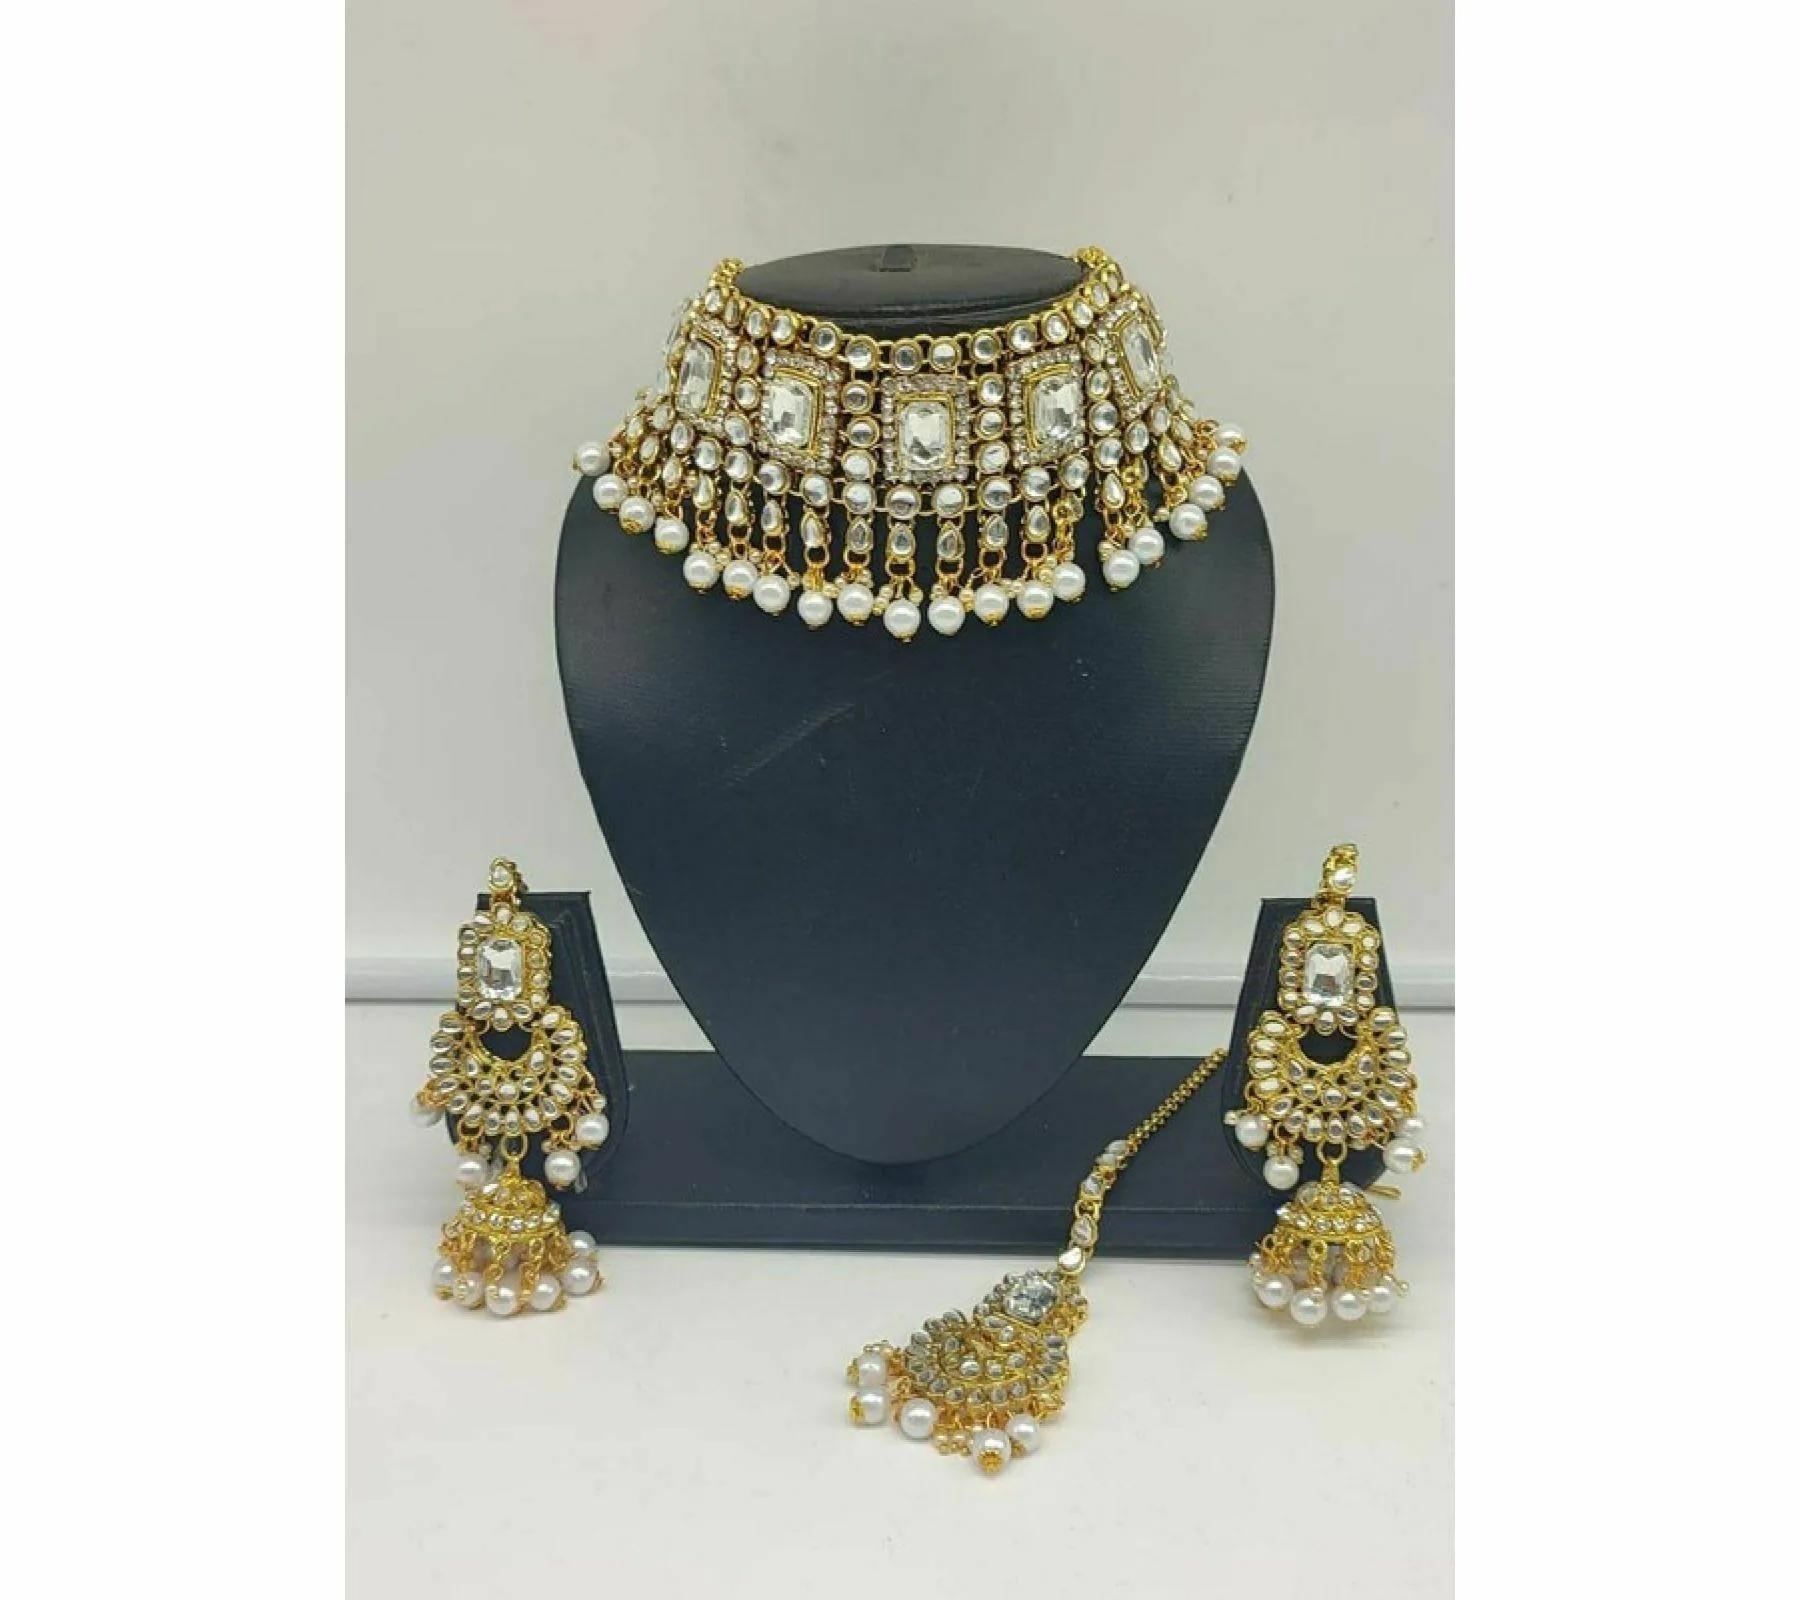
 Gyaan Jewels Handmade Gold Plated Alloy Necklace, Earring and Maang Tikka Set White, Gold (Women) (Pack of 1) Free Size
Type: Necklaces
Brand: Gyaan Jewels
Price: Rs. 612
 This beautiful jewellery set with earring is extremely light in weight. Can be worn for engagement and wedding parties. Your one stop destination for making any given day an occasion, we understand that your jewels are more than just accessories they are an extension of your personality.
Features: These are very easy to use being lightweight and has a design which makes it very comfortable,Superior quality and skin friendly,Made from premium quality material this product assures to remain in its original glory even after years of usage,Perfect gift ideal valentine, birthday, anniversary gift your loved ones
Included: 1 necklace, 1 Pair of Earring, 1 Mangtika